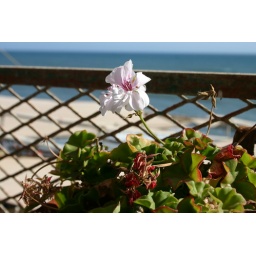
on the balcony over the beach in Puerto Nuevo